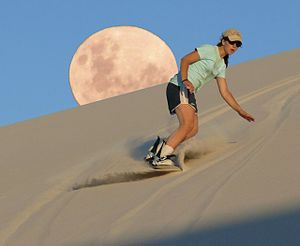
Sandboarding
Sandboarding i Sydafrika
Sandboarding er en sportsgren i familie med snowboarding. Forskellen består i, at sandboarding finder sted på sandklitter, mens snowboarding finder sted i sne. Sandboarding blev udviklet i Brasilien og dyrkes flere steder i verden, mest oplagt i områder med større sandklitter, enten i form af ørkenområder eller ved strande. Sporten er dog ikke så udbredt som snowboarding, hvilket til dels kan skyldes besværet med at lave skilifte i sandet. Af den grund må sandboarderen selv gå op til klittens top eller benytte sig af et motorkøretøj. Omvendt har sandboarding den fordel frem for snowboarding, at den kan dyrkes flere steder og normalt året rundt.